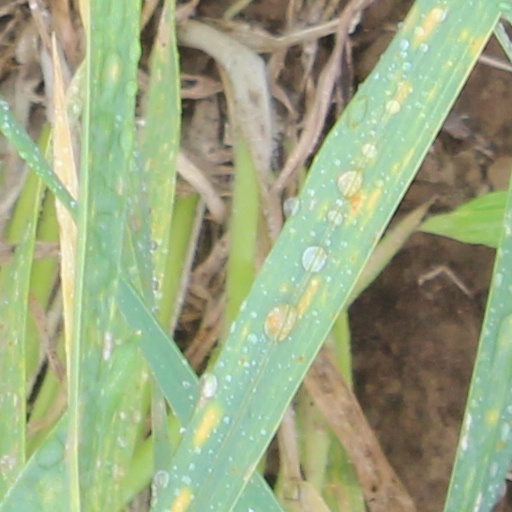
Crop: wheat